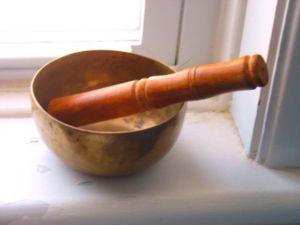
Cet article traite de la catégorie des idiophones dans le système Hornbostel-Sachs. Conçu par Erich von Hornbostel et Curt Sachs en 1914, ce système permet une classification des instruments de musiques.